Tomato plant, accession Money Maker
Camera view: vertical (180 deg); turntable rotation: 30 degrees
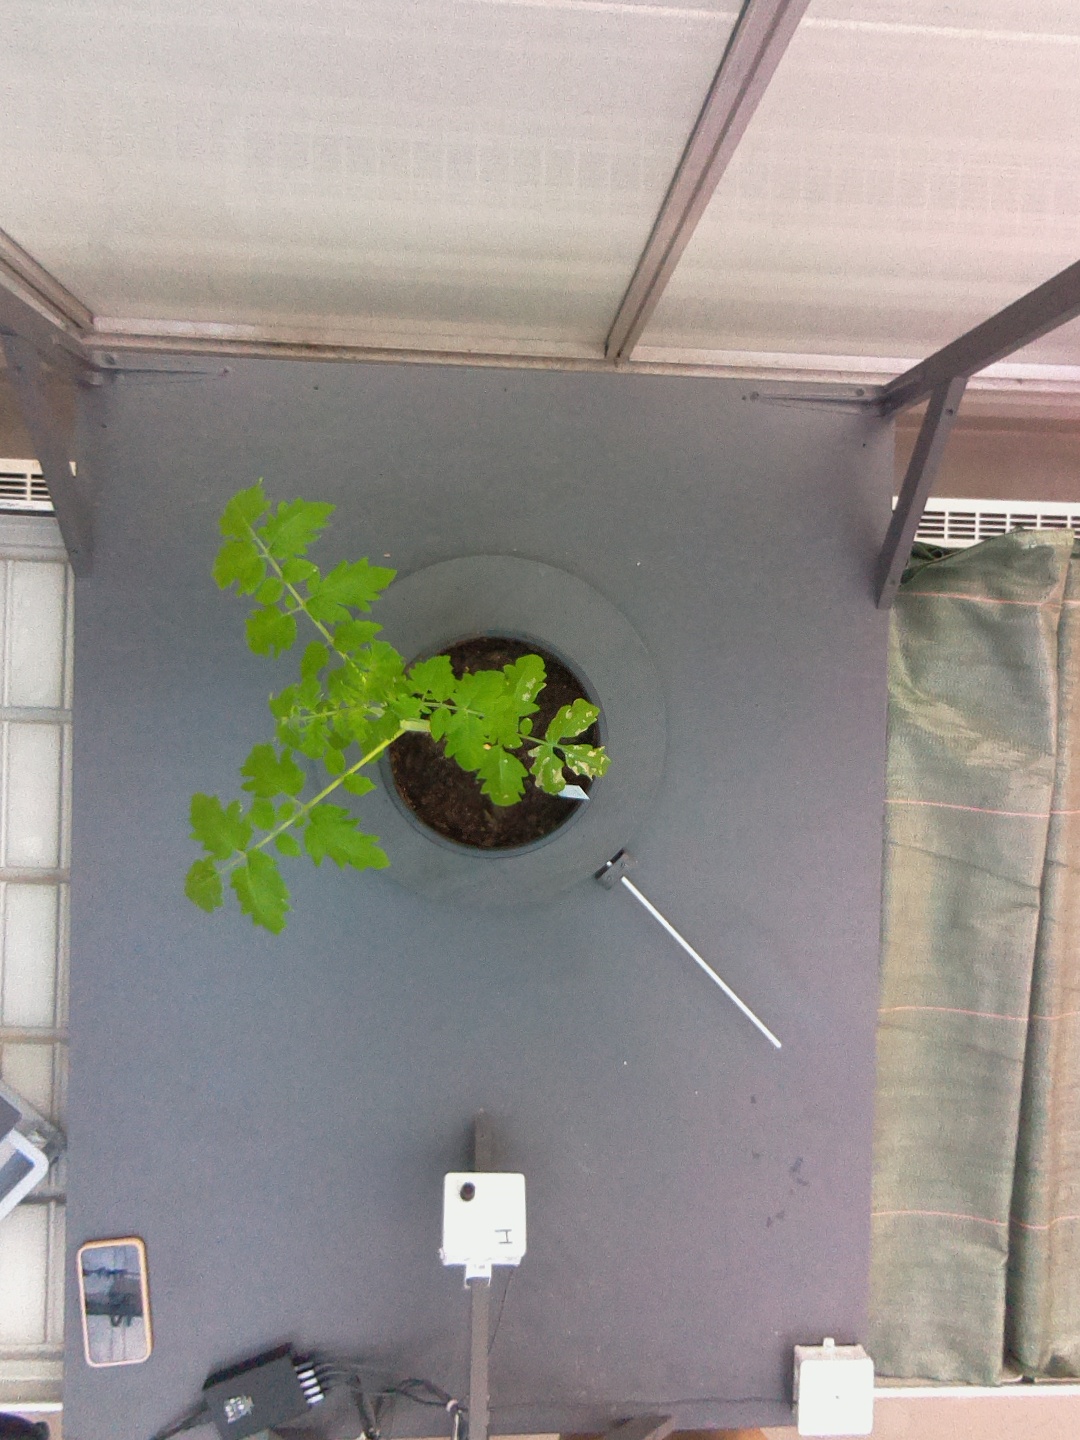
BBCH growth stage 13: 6 of true leaves visible